Describe the emotion expressed in this image:  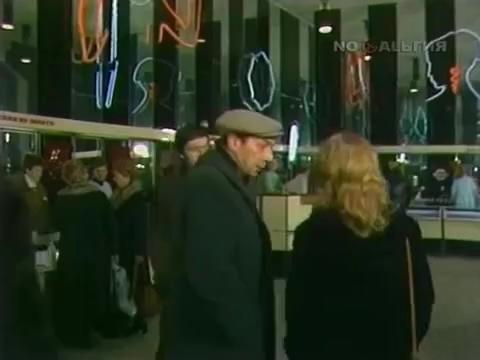
This person displays Fear, valence and arousal with low intensity.